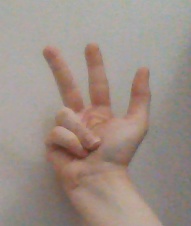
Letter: al